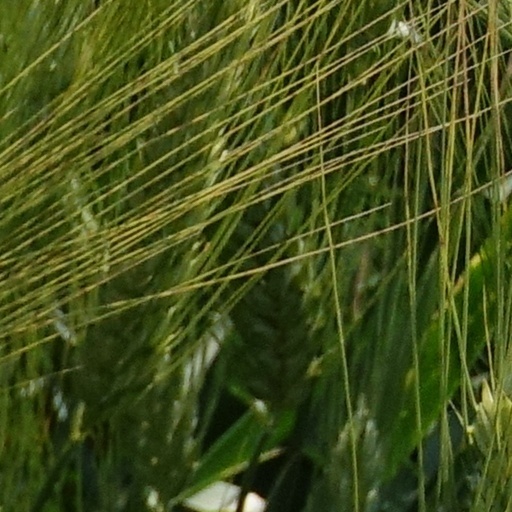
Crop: wheat